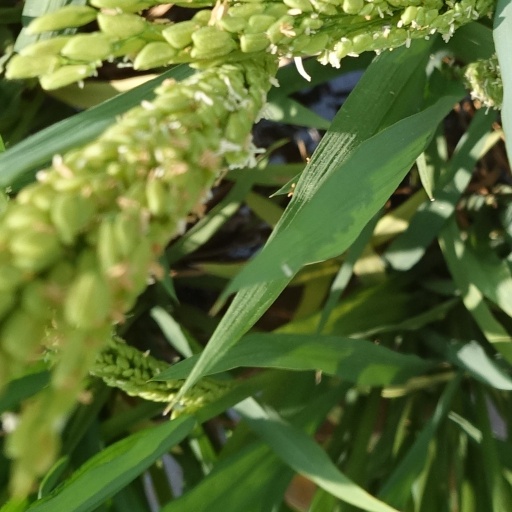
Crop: rice